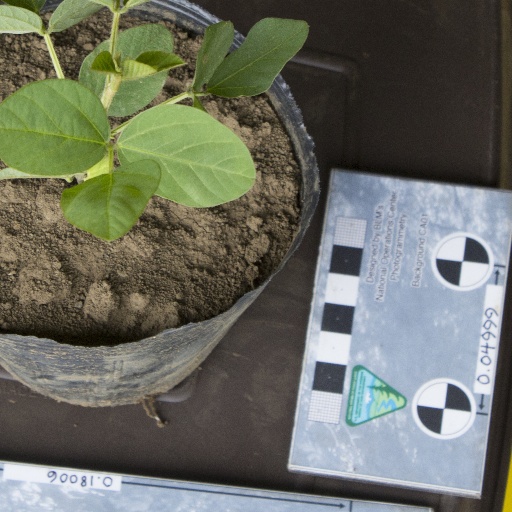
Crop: soybean